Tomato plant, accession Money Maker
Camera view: tilt-top (135 deg); turntable rotation: 300 degrees
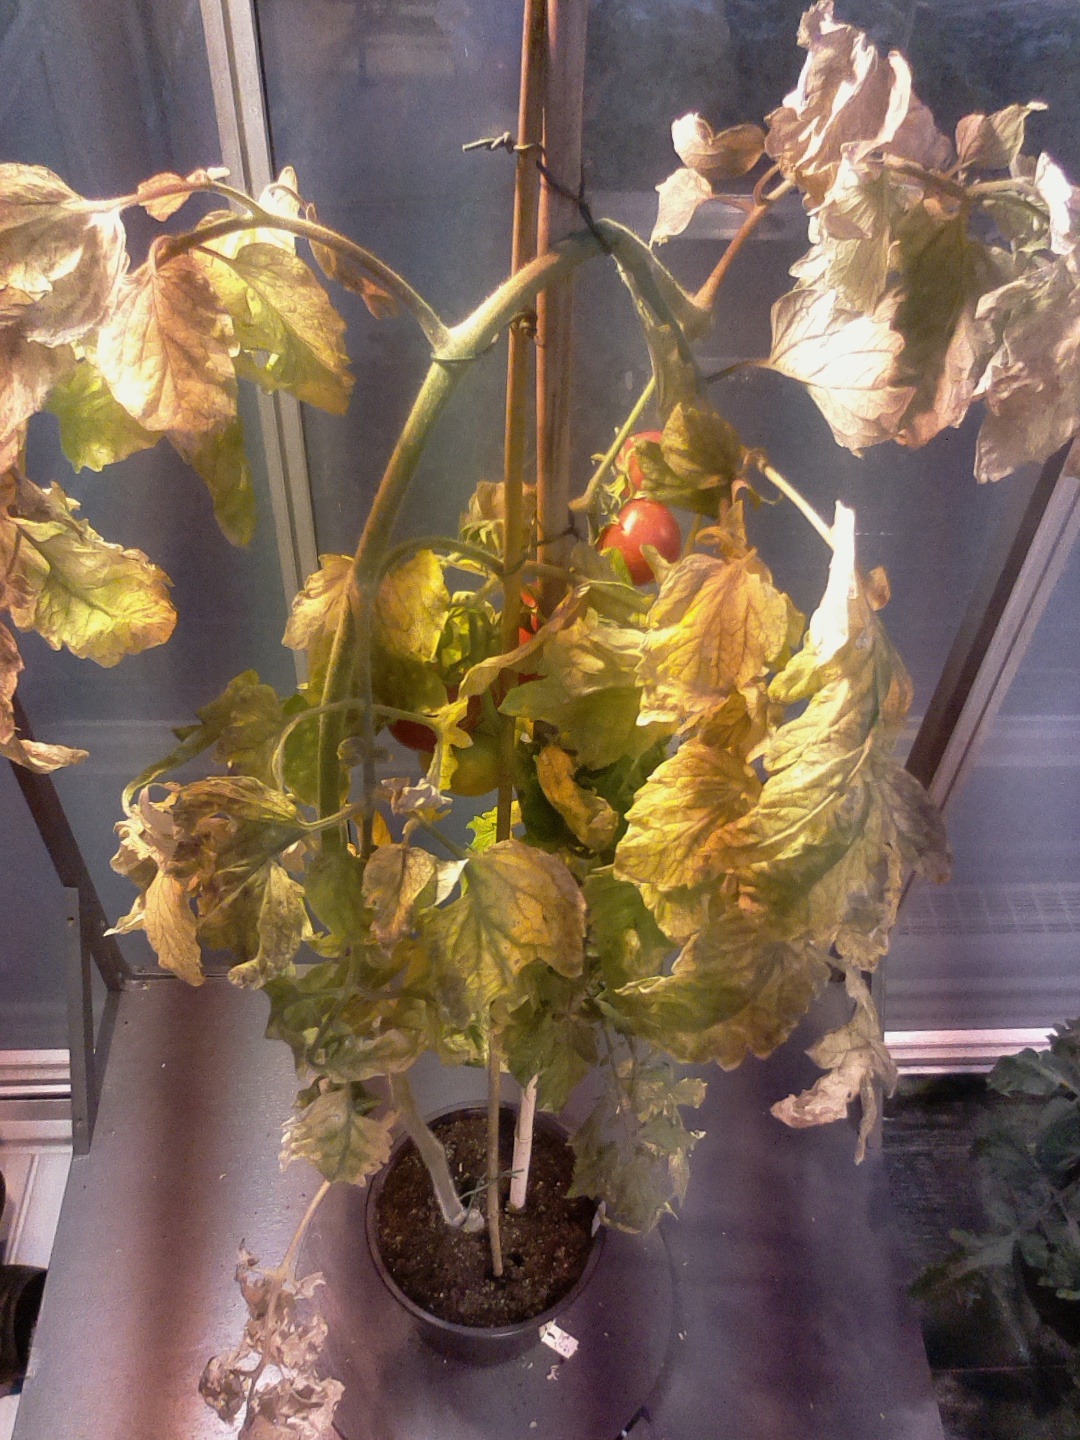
BBCH growth stage 86: 60%-70% of fruits show typical fully ripe color